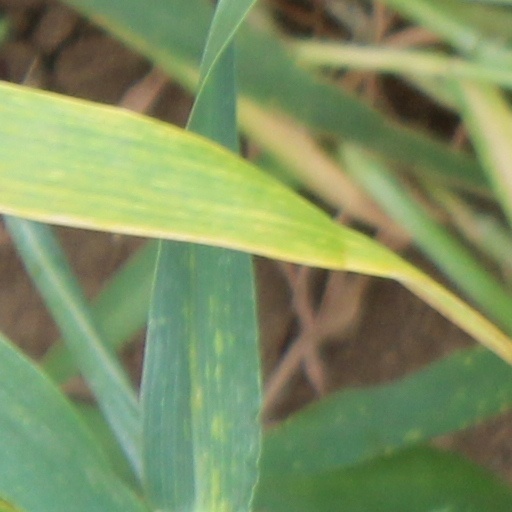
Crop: wheat